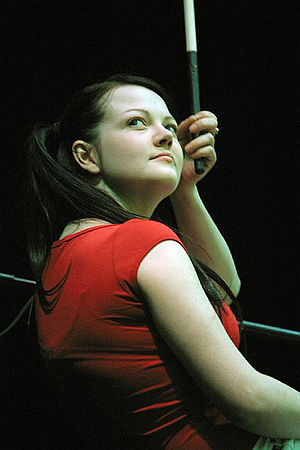
Meg White
Meg White i 2002
Trommeslageren i The White Stripes, Meg White, blev født den 10. december 1974 i forstaden Grosse Point Farms til den amerikanske by Detroit. Forældrene hed Walter Hackett White, Jr. og Catherine White. Hun har én søster ved navn Heather.